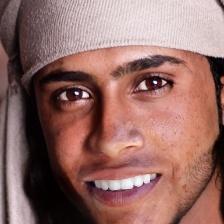
Label: faces